Answer in natural language. Consider the 3D positions of the objects in the scene and not just the 2D positions in the image. Is the centerpoint of  low brown storage unit at a higher height than dining table? Choose between the following options: yes or no
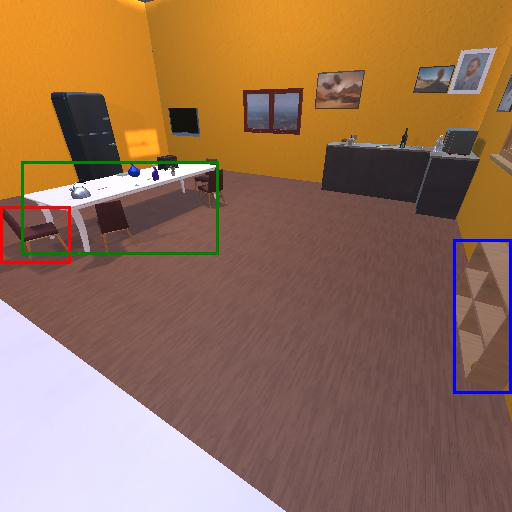
<answer>yes</answer>